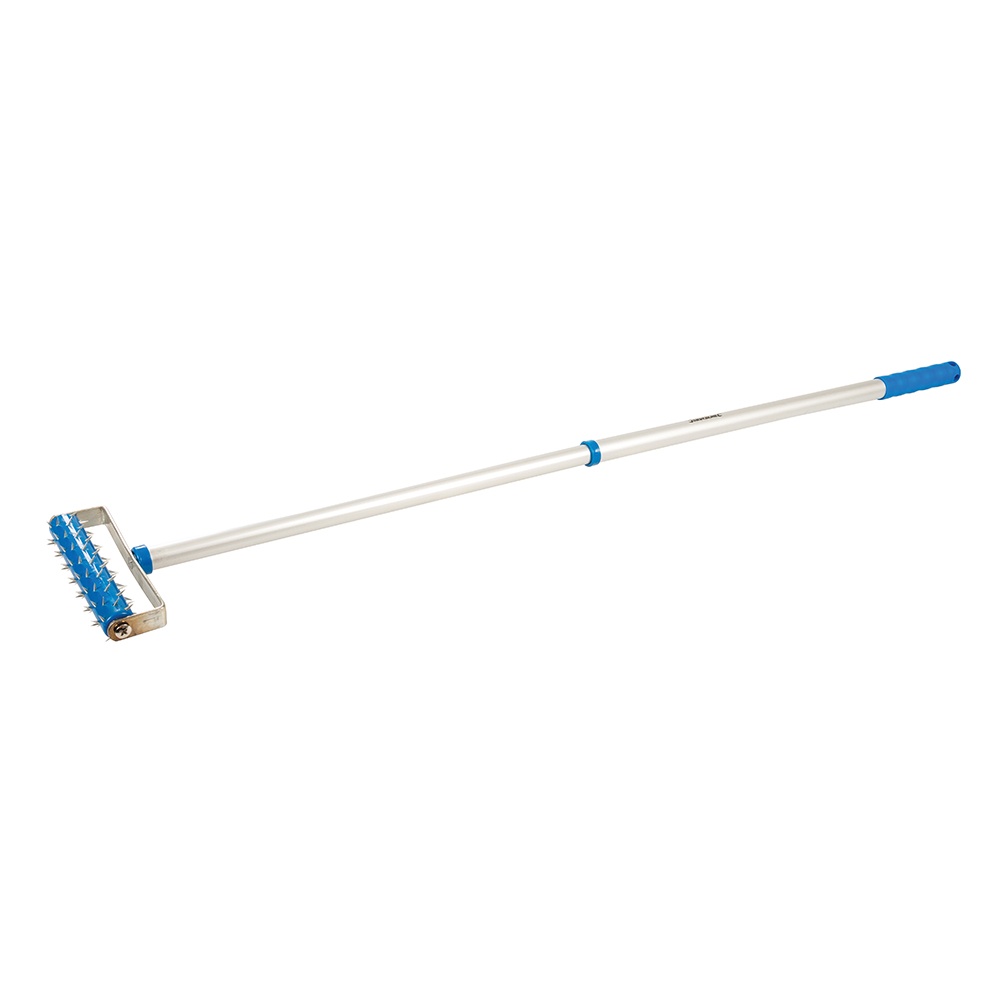
Silverline Wallpaper Perforator Extension Roller 150 x 590mm
Silverline Wallpaper Perforator Extension Roller 150 x 590mm Durable polymer roller with hardened steel spikes on a telescopic, anodised-aluminium handle. Perforates wall coverings for fast removal of wallpaper using a steamer. Extendable twist-and-lock telescopic handle with ergonomic polymer handle and hanging holes. Effective on all types of wallpaper. Re-usable safety cover. Roller 150 x 40mm dia; length 580 - 1000mm. 5024763178429
Brand: Silverline
Category: Home & Garden > Household Appliances > Wallpaper Steamers